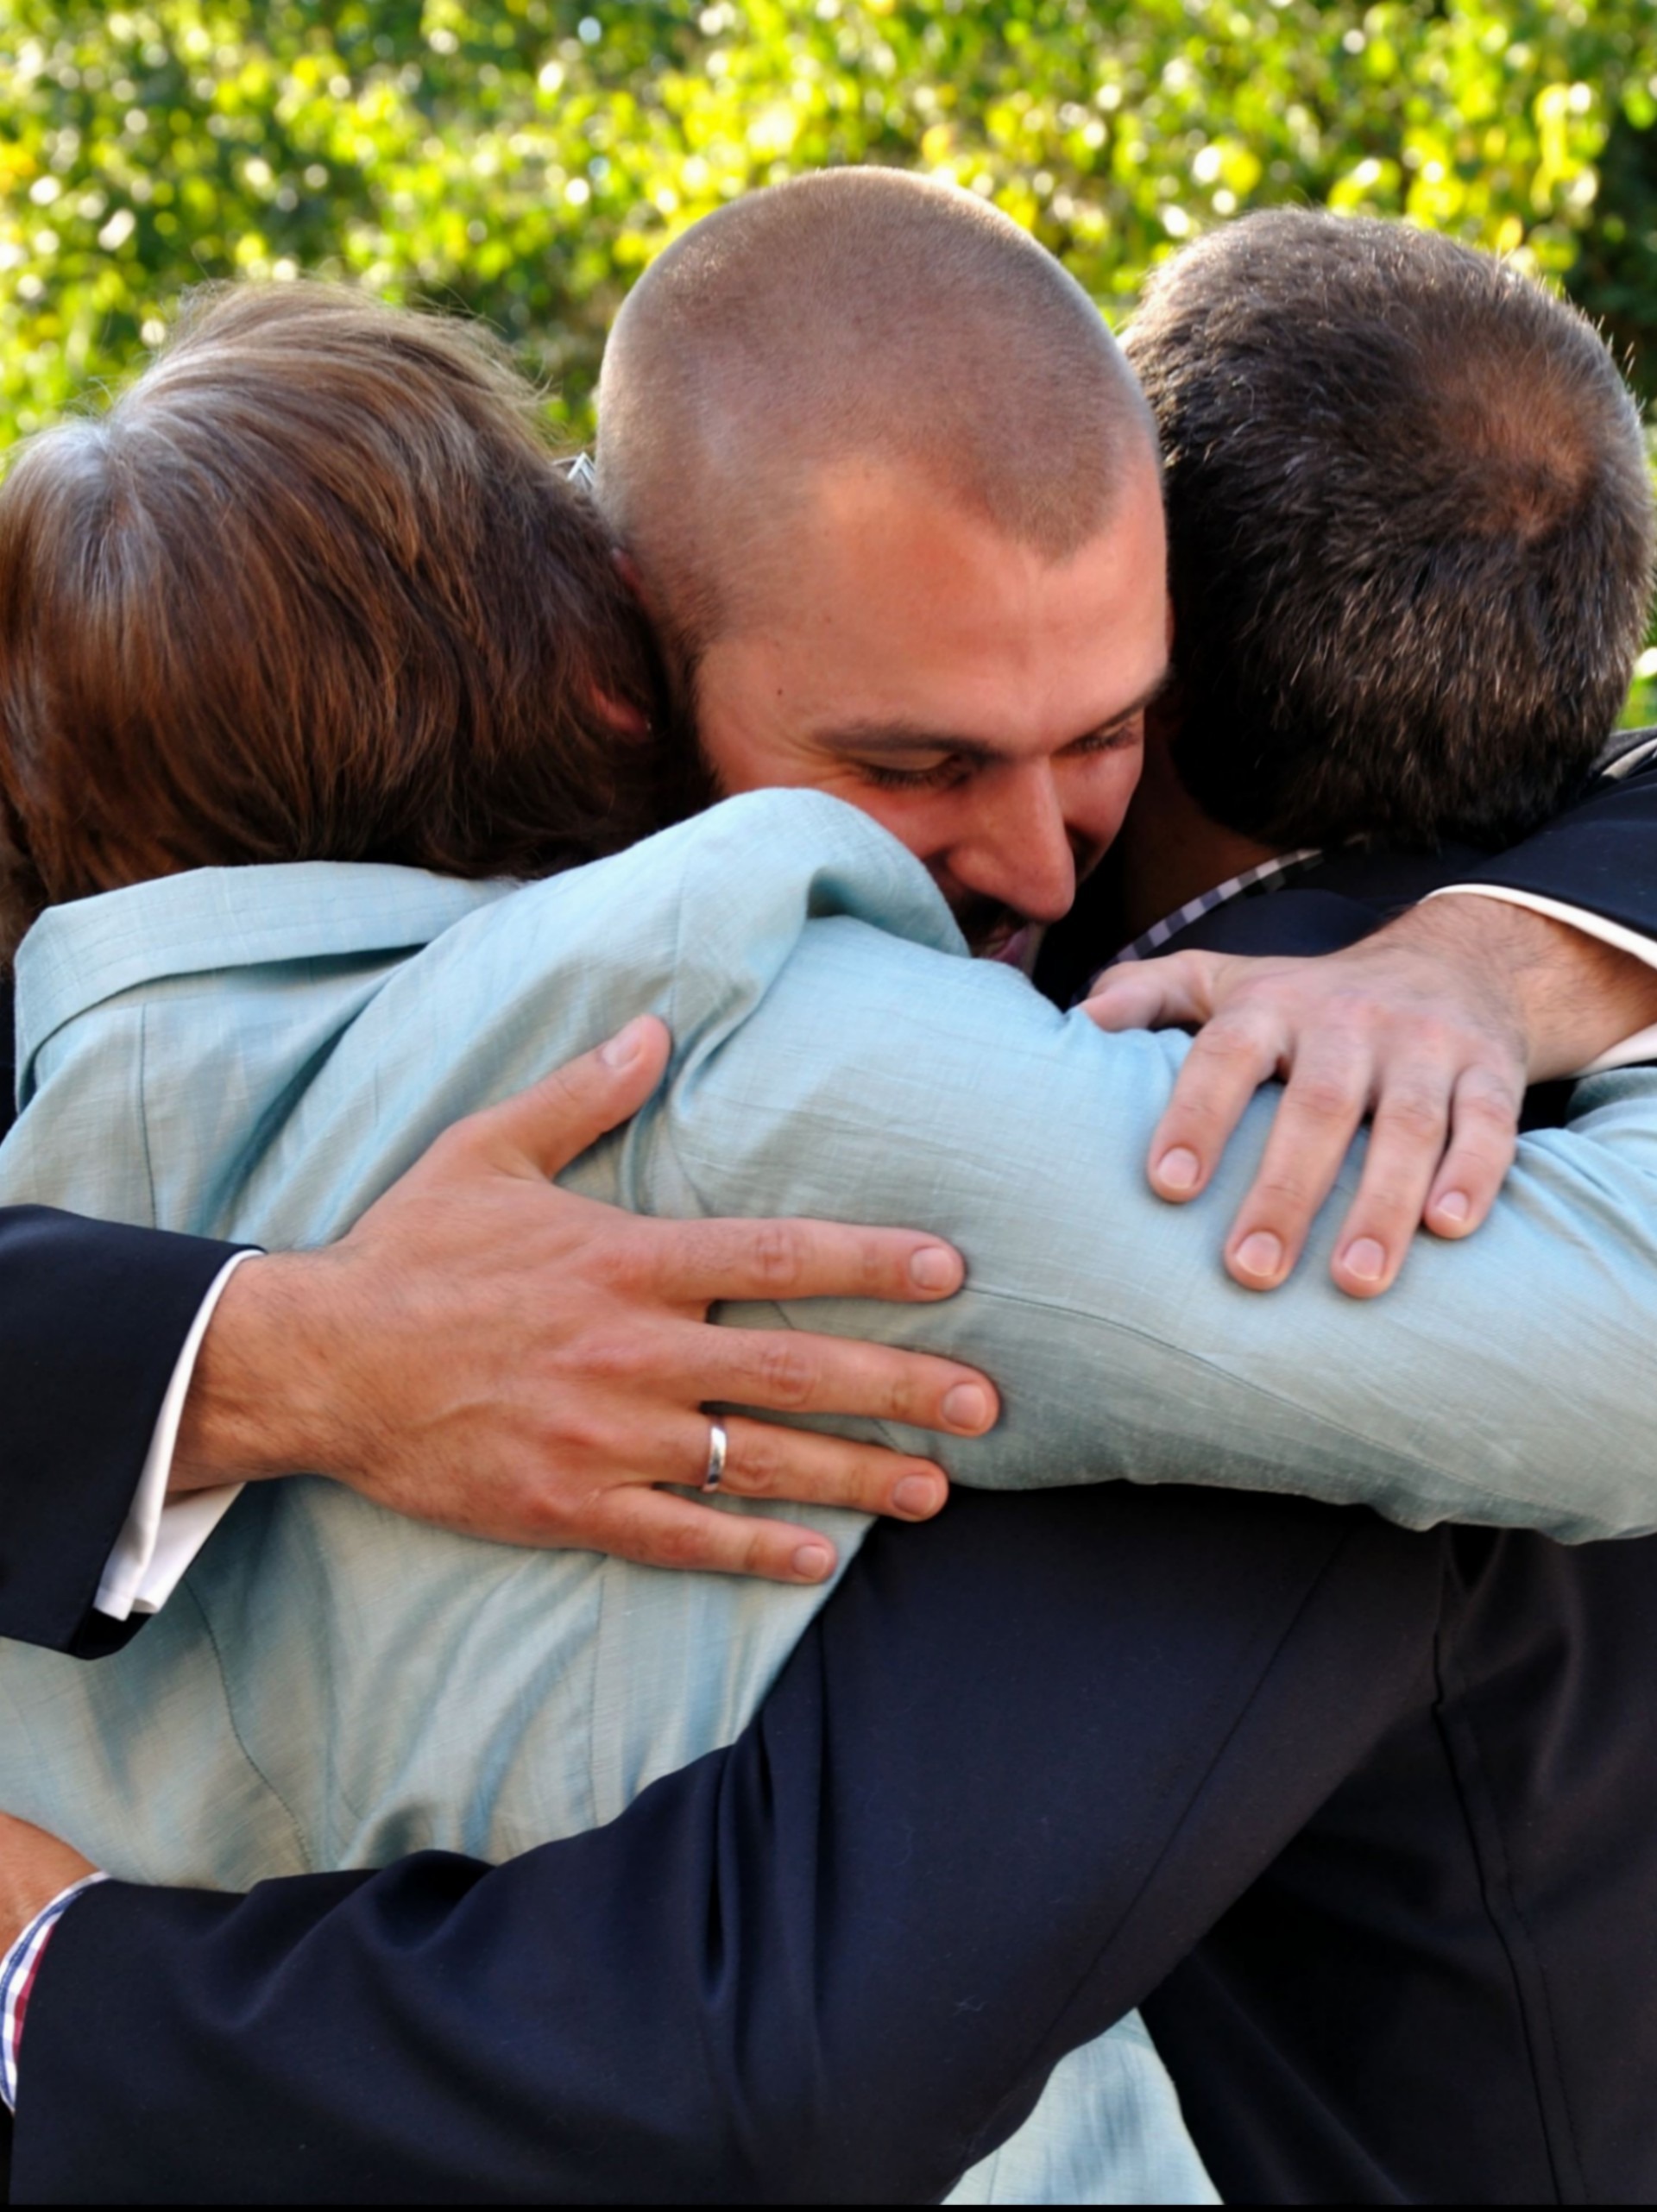
man, person, people, sunshine, sun, male, heart, green, serene, romance, human, garden, groom, hug, cheer, laugh, cheerful, embrace, sunny, free, ceremony, friends, three, happy, press, joy, welcome, hell, trinity, luck, frisch, intimate, wrap, ritual, harmony, interaction, combines, look forward, agree, see you again, cling, fromm, triad, triune, rejoice